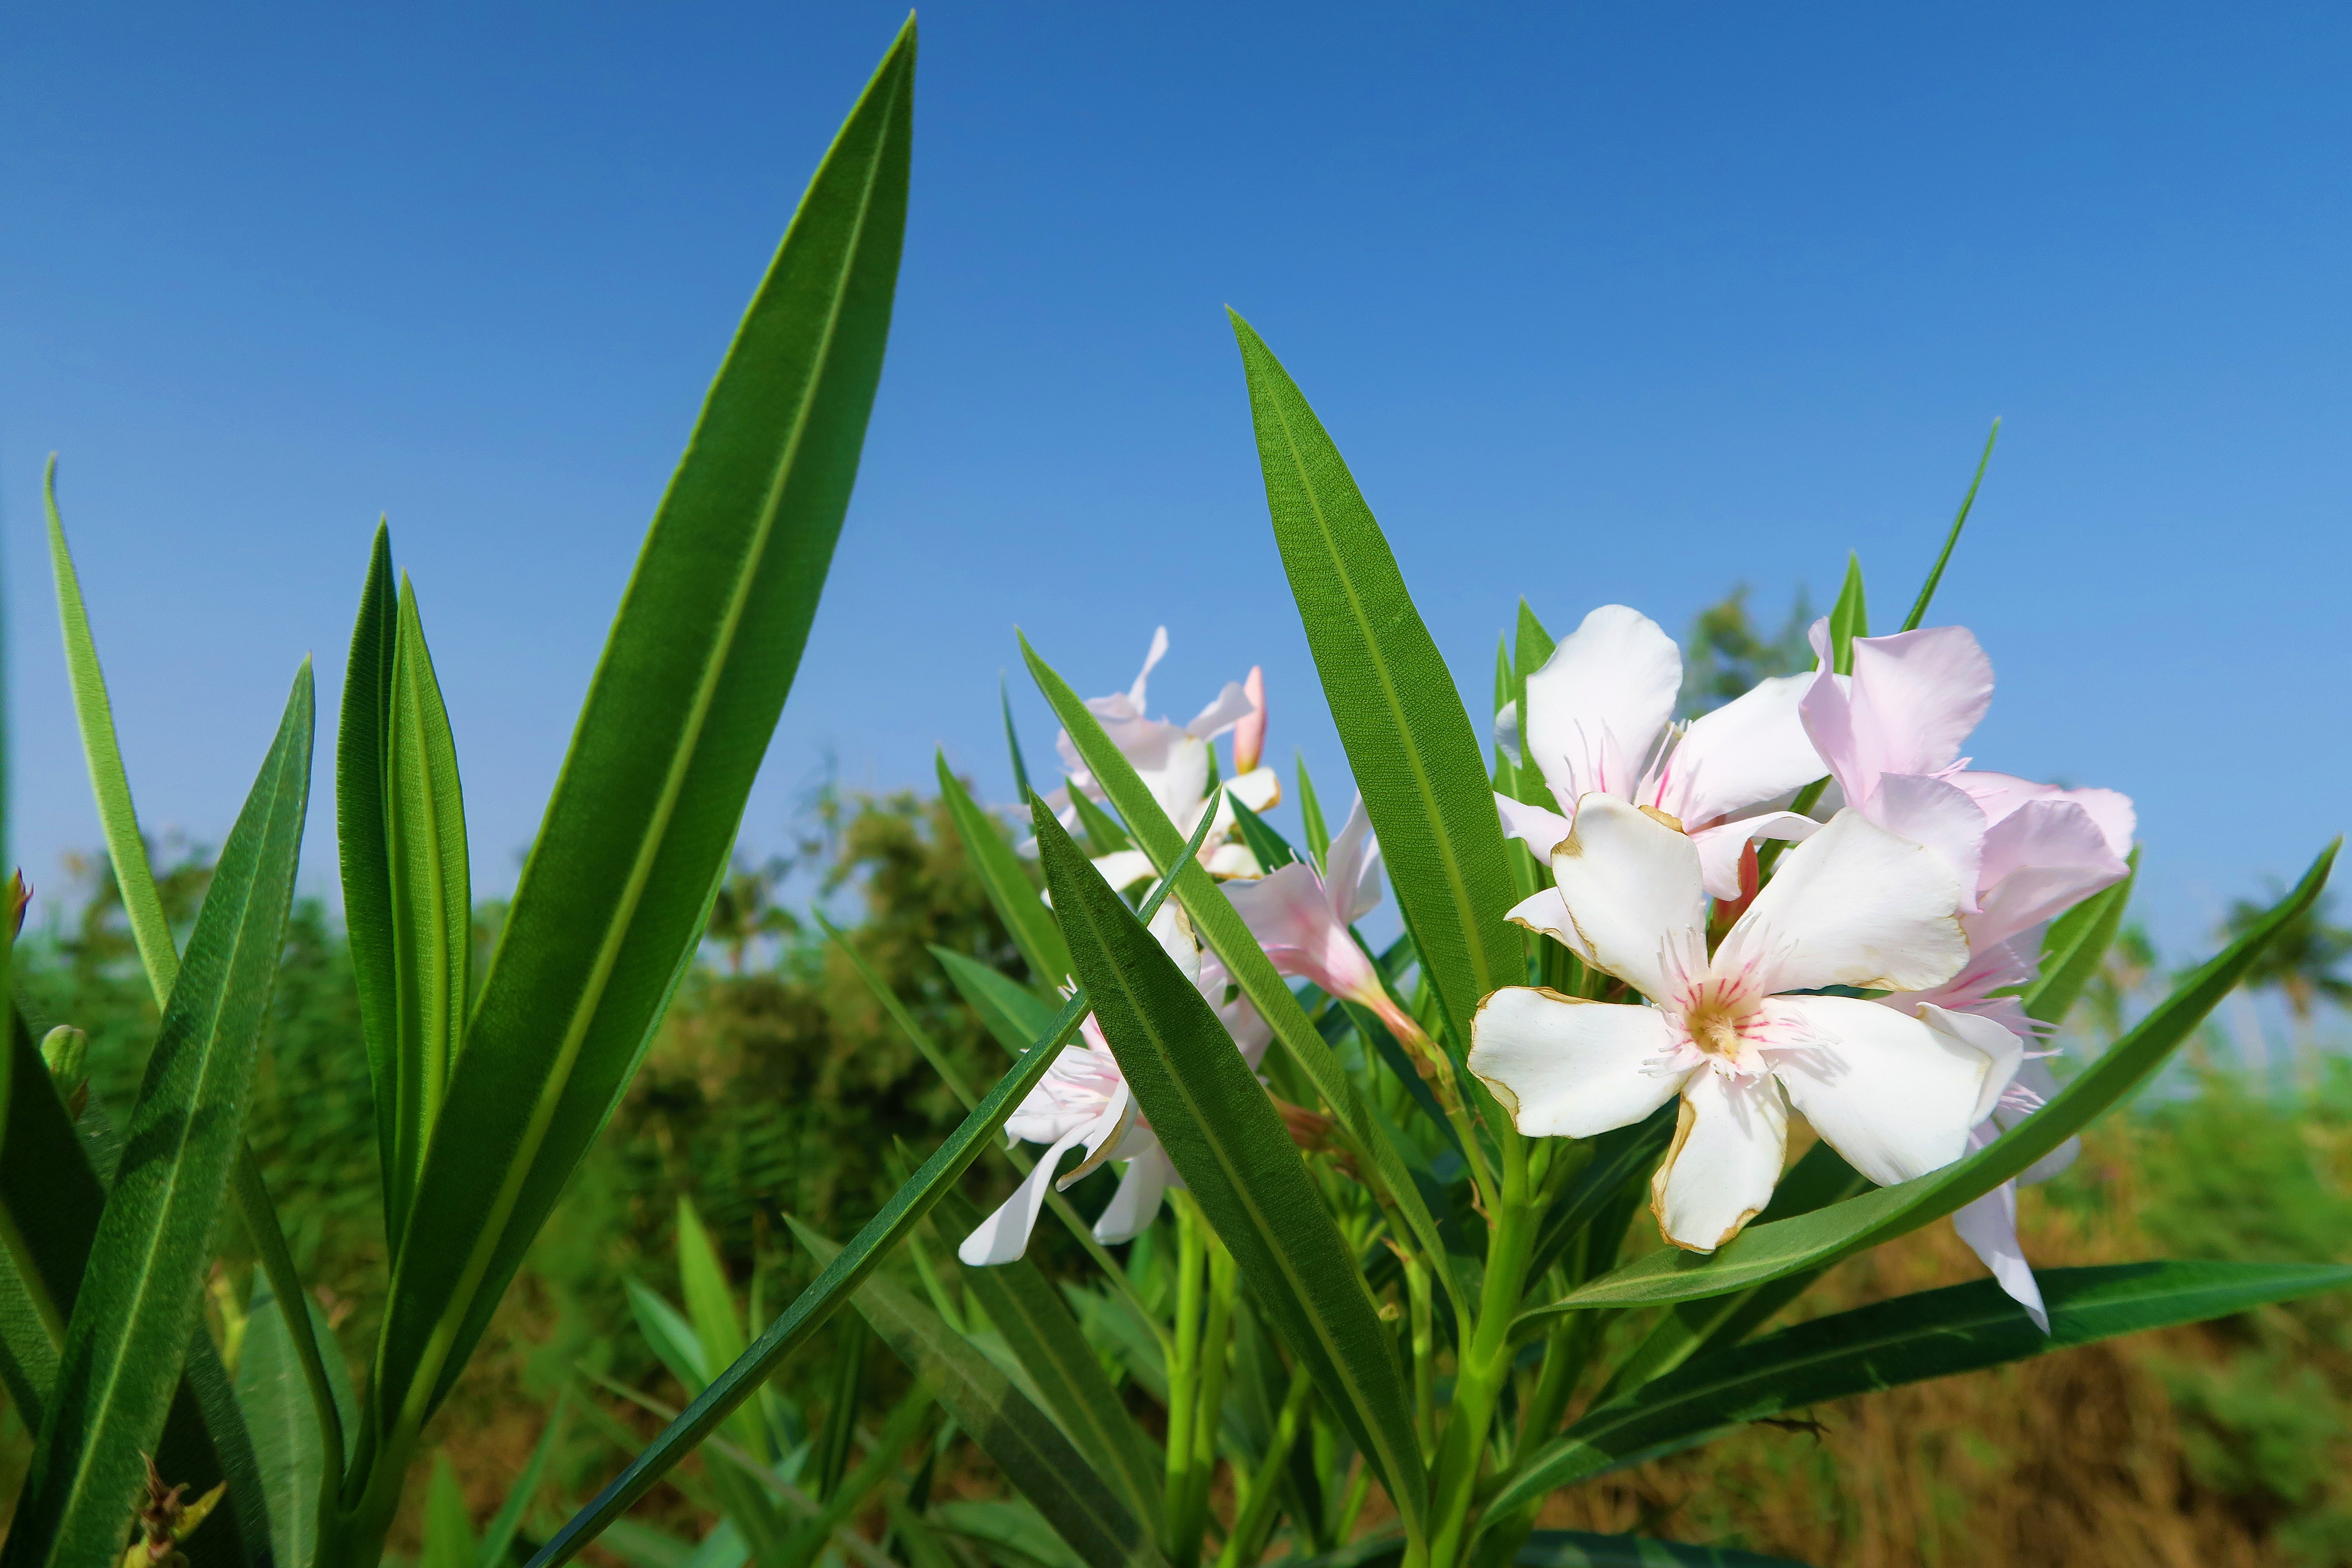
flowers, spring, nature, lily, oleander, colorful, beautiful, green, tree, plant, branches, flowering plant, flower, grass, petal, wildflower, iris, sweet peas, herbaceous plant, perennial plant